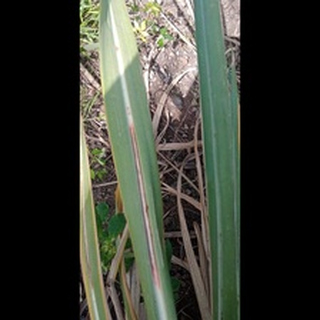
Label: sugarcane_red_rot